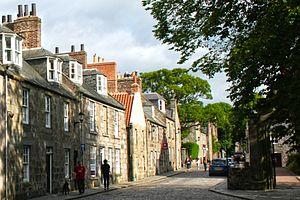
Aberdeen est la troisième ville d'Écosse, située dans le nord-est de la Grande-Bretagne, sur les bords de la mer du Nord, grâce à laquelle elle est la capitale européenne du pétrole offshore. Depuis 1891, Aberdeen possède officiellement le statut de cité, de council area et région de lieutenance. Elle était la capitale administrative de la région de Grampian de 1975 à 1996. Elle est aussi la capitale du council area de l'Aberdeenshire, bien qu'elle n'en fasse pas partie.